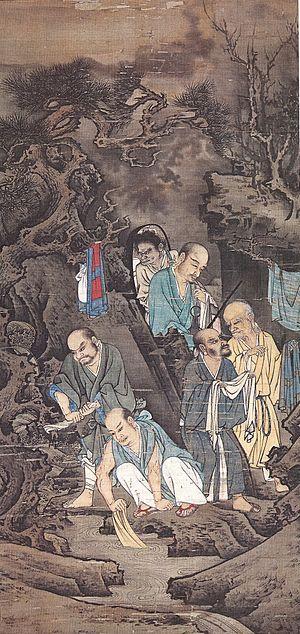
La dynastie Song est une période riche de l'histoire culturelle de la Chine, dans tous les domaines tels que les arts picturaux, la littérature, les divertissements, les codes vestimentaires, les arts culinaires et la philosophie. La culture en Chine a durant cette période largement profité de l'impressionnant essor économique et technique, avec notamment le développement de la xylographie, mais également du soutien sans modération de l'élite lettrée chinoise qui a contribué au développement culturel en finançant les artistes.
Lin Tinggui était un peintre chinois de la dynastie des Song du Sud. Ses œuvres sont fortement influencées par le thème du bouddhisme chinois.